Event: Typhoon Ruby
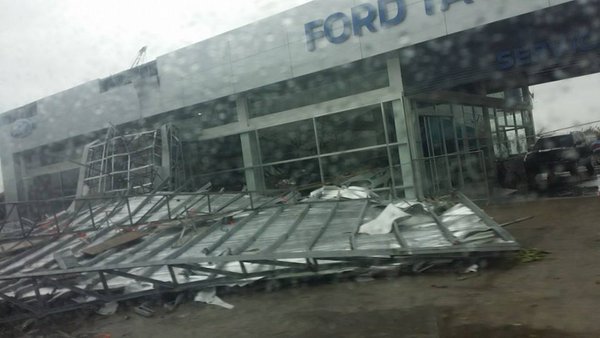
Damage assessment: damage